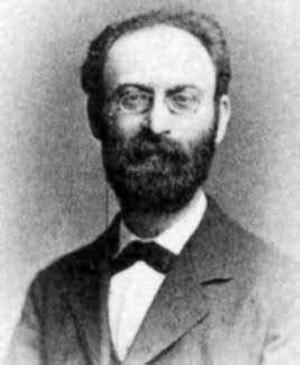
Moritz Pasch, né le 8 novembre 1843 à Breslau, aujourd'hui Wrocław et mort le 20 septembre 1930 à Bad Hombourg, est un mathématicien allemand spécialisé dans les fondements de la géométrie.